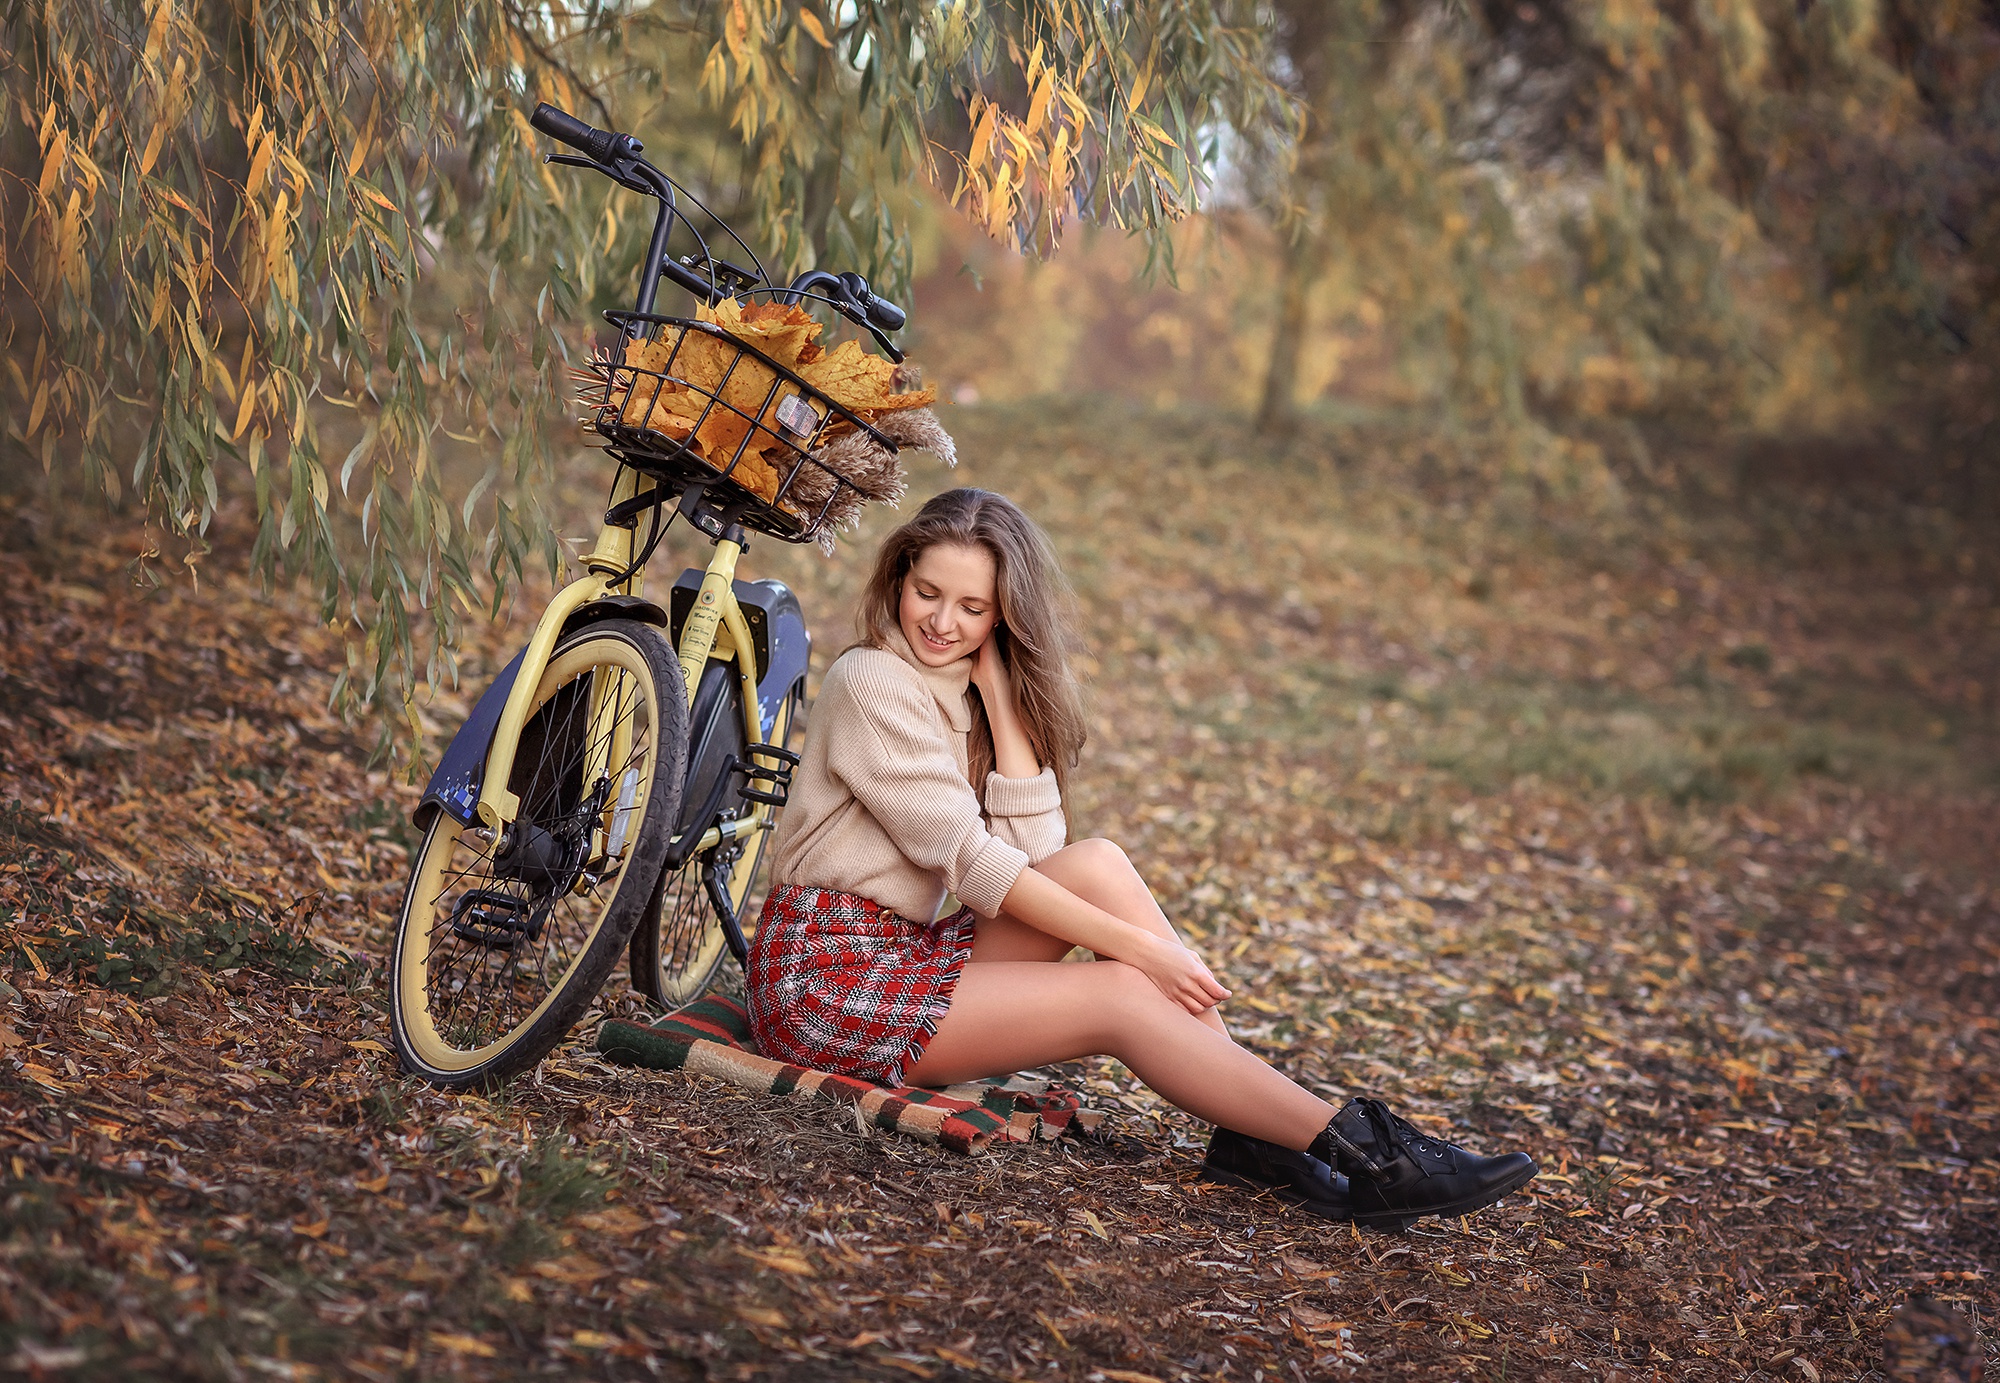
women, lady, model, person, photography, wallpaper, asian, tire, plant, wheel, shoe, bicycles equipment and supplies, bicycle wheel, People in nature, bicycle tire, bicycle handlebar, bicycle frame, automotive tire, dress, wood, flash photography, happy, tree, sports equipment, sunlight, outdoor recreation, grass, headgear, leisure, fawn, woody plant, landscape, deciduous, recreation, spoke, fun, forest, cycling, bicycle part, bicycle saddle, woodland, personal protective equipment, road, cycle sport, soil, bicycle accessory, boot, automotive wheel system, sitting, road bicycle, brown hair, rock, hybrid bicycle, jungle, winter, mountain biking, stock photography, autumn, adventure, trail, bicycle pedal, mountain bike, portrait photography, photo shoot